West Kirby

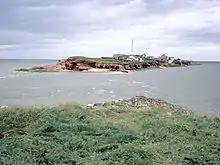
Hilbre Island, approximately offshore from West Kirby

The old village lay around St. Bridget's Church, but the town today is centred on West Kirby railway station, which is about 1 km away. The town has a Victorian promenade, flanked by the West Kirby Marine Lake that permits boats to sail even at low tide. The original wall was built to create the lake in 1899 but suffered a catastrophic leak in 1985. A new lake was constructed on the site which is wider than previously and allows better sporting opportunities. The Hoylake and West Kirby War Memorial is a notable local landmark, designed in 1922 by the British sculptor Charles Sargeant Jagger, who was responsible for a number of war memorials around the world, including the Royal Artillery Memorial at Hyde Park Corner in London.